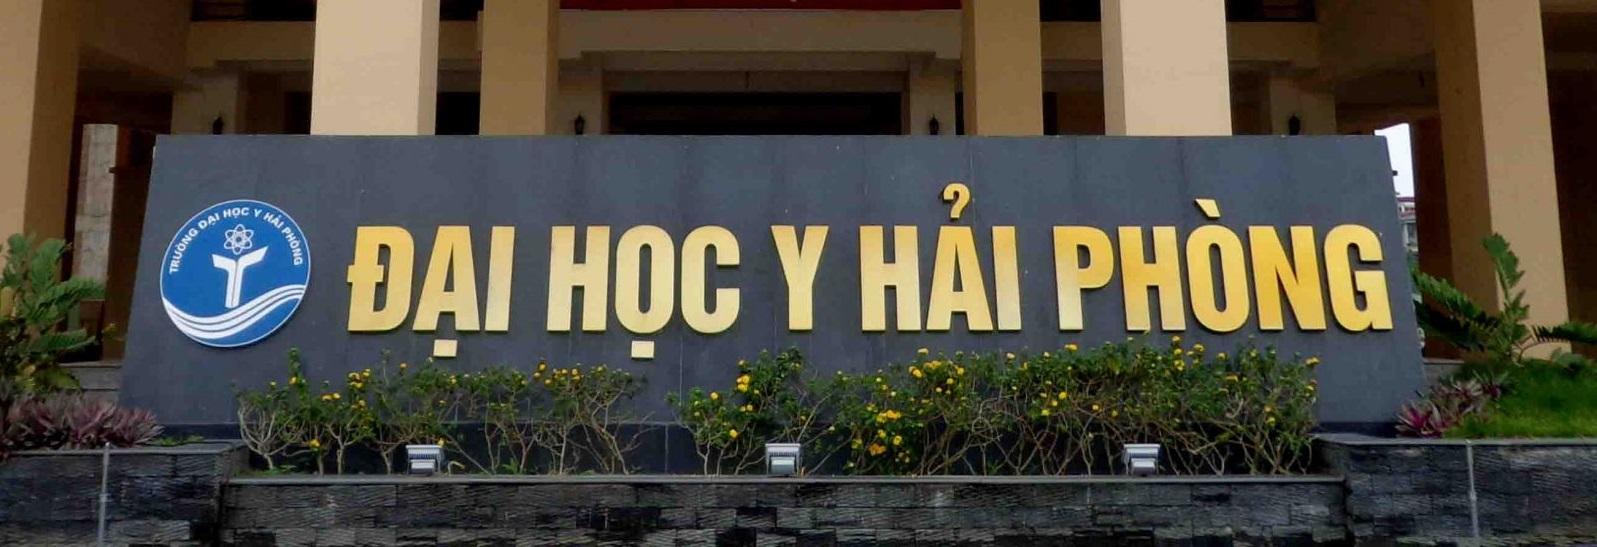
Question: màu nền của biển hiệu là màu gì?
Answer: màu xám